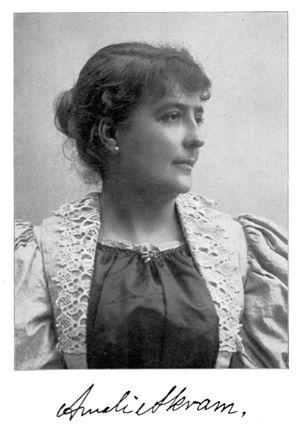
Cet article décrit l'histoire des femmes en Norvège.
Amalie Skram, née Berthe Amalie Alver le 22 août 1846 à Bergen et morte le 15 mars 1905 à Copenhague, est une femme de lettres norvégienne, et fut parmi les auteurs de romans les plus importants de son pays.